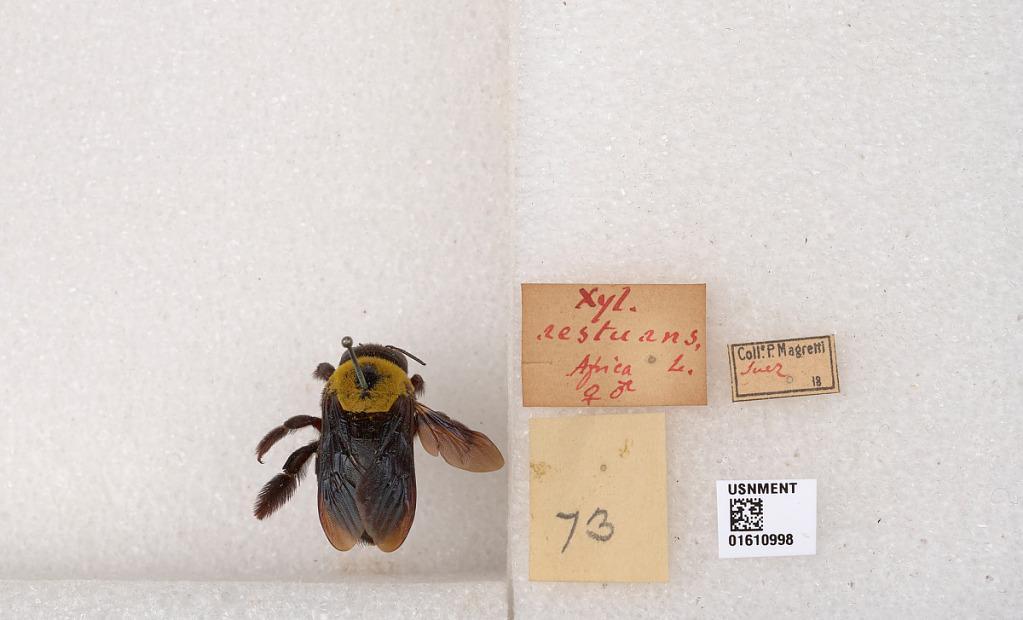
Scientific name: Xylocopa (Koptortosoma) aestuans (Linnaeus)
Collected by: P. Magretti